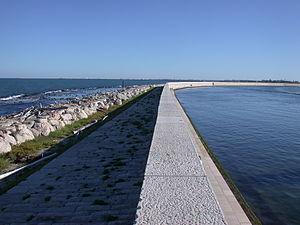
Pellestrina est une cité de la lagune de Venise en Italie. C’est aussi le cordon littoral entre le port de Chioggia et le port de Malamocco ; qui sépare la lagune de la mer Adriatique.
Pietro Grimani est le 115ᵉ doge de Venise élu en 1741.